Grammy Award for Best Alternative Music Performance

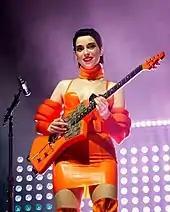
"Flea" by St. Vincent is the most recent recipient

The Grammy Award for Best Alternative Music Performance is an award presented by the Recording Academy to honor quality alternative music performances in any given year. The award was presented for the first time on February 5, 2023, at the 65th Annual Grammy Awards. It is a companion category to the Grammy Award for Best Alternative Music Album and the first new category in the alternative genre field since the field's creation in 1991.